St Gertrude's Abbey, Leuven

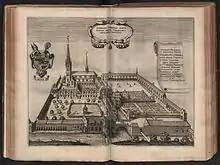
A view of St Gertrude's from Antonius Sanderus, "Chorographia Sacra Brabantiae" (1659)

In 1206 Henry I, Duke of Brabant, founded a priory of Augustinian Canons Regular. In 1252 the priory church was given the dual function of a parish church. John I, Duke of Brabant, extended the priory's possessions in 1298.